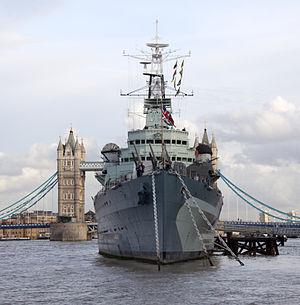
Le HMS Belfast est un croiseur léger de classe Town de la Royal Navy. C'est l'un des seuls navires de la Seconde Guerre mondiale conservé par les Britanniques, il est aujourd'hui dans le port de Londres. Amarré sur la Tamise près de la station de métro London Bridge, le HMS Belfast se trouve tout près d’une autre attraction portant sur l'histoire militaire, le musée Britain At War Experience.